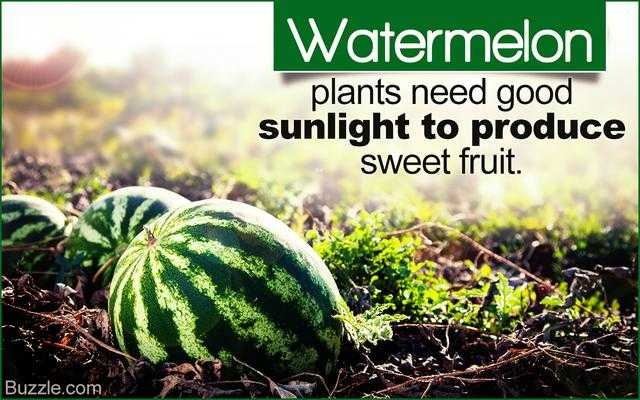
Label: Watermelon